Maki (historical political party)

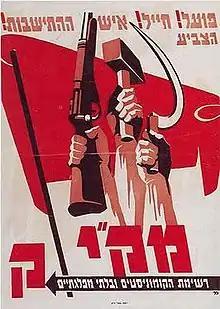
Maki election poster from first Knesset elections in 1949

Maki (a Hebrew abbreviation for ) was a communist political party in Israel.